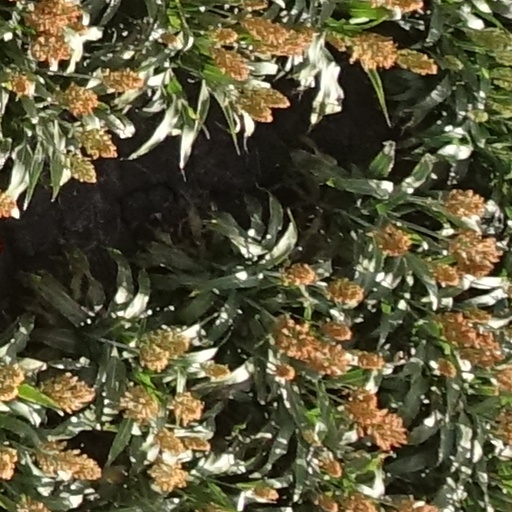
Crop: sorghum